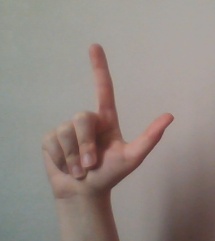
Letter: laam